History of the Dominican Republic

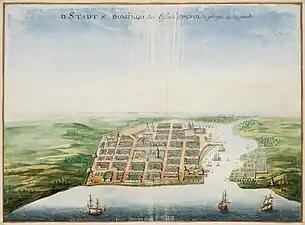
Painting by Johannes Vingboons of Santo Domingo, c. 1665

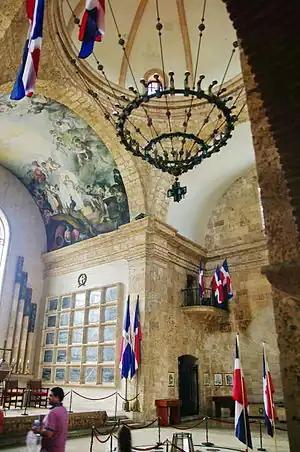
National pantheon in Santo Domingo built from 1714 to 1746

Beginning in the 1520s, the Caribbean Sea was raided by increasingly numerous French pirates. In 1541, Spain authorized the construction of Santo Domingo's fortified wall, and in 1560 decided to restrict sea travel to enormous, well-armed convoys. In another move, which would destroy Hispaniola's sugar industry, in 1561 Havana, more strategically located in relation to the Gulf Stream, was selected as the designated stopping point for the merchant "flotas," which had a royal monopoly on commerce with the Americas. In 1564, the island's main inland cities Santiago de los Caballeros and Concepción de la Vega were destroyed by an earthquake. In the 1560s, English privateers joined the French in regularly raiding Spanish shipping in the Americas.